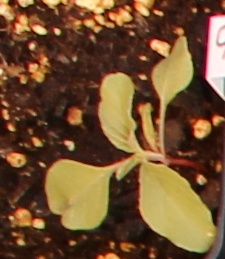
Label: Redroot Pigweed